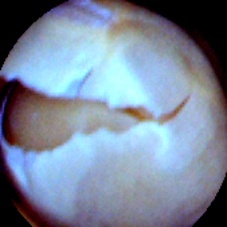
Label: Skin-damaged